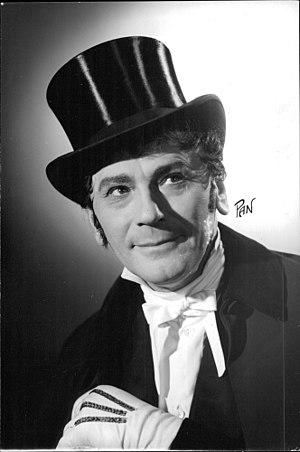
Edvin Adolphson, né le 25 février 1893 à Norrköping et mort le 31 octobre 1979 à Solna, est un acteur, réalisateur et scénariste suédois.